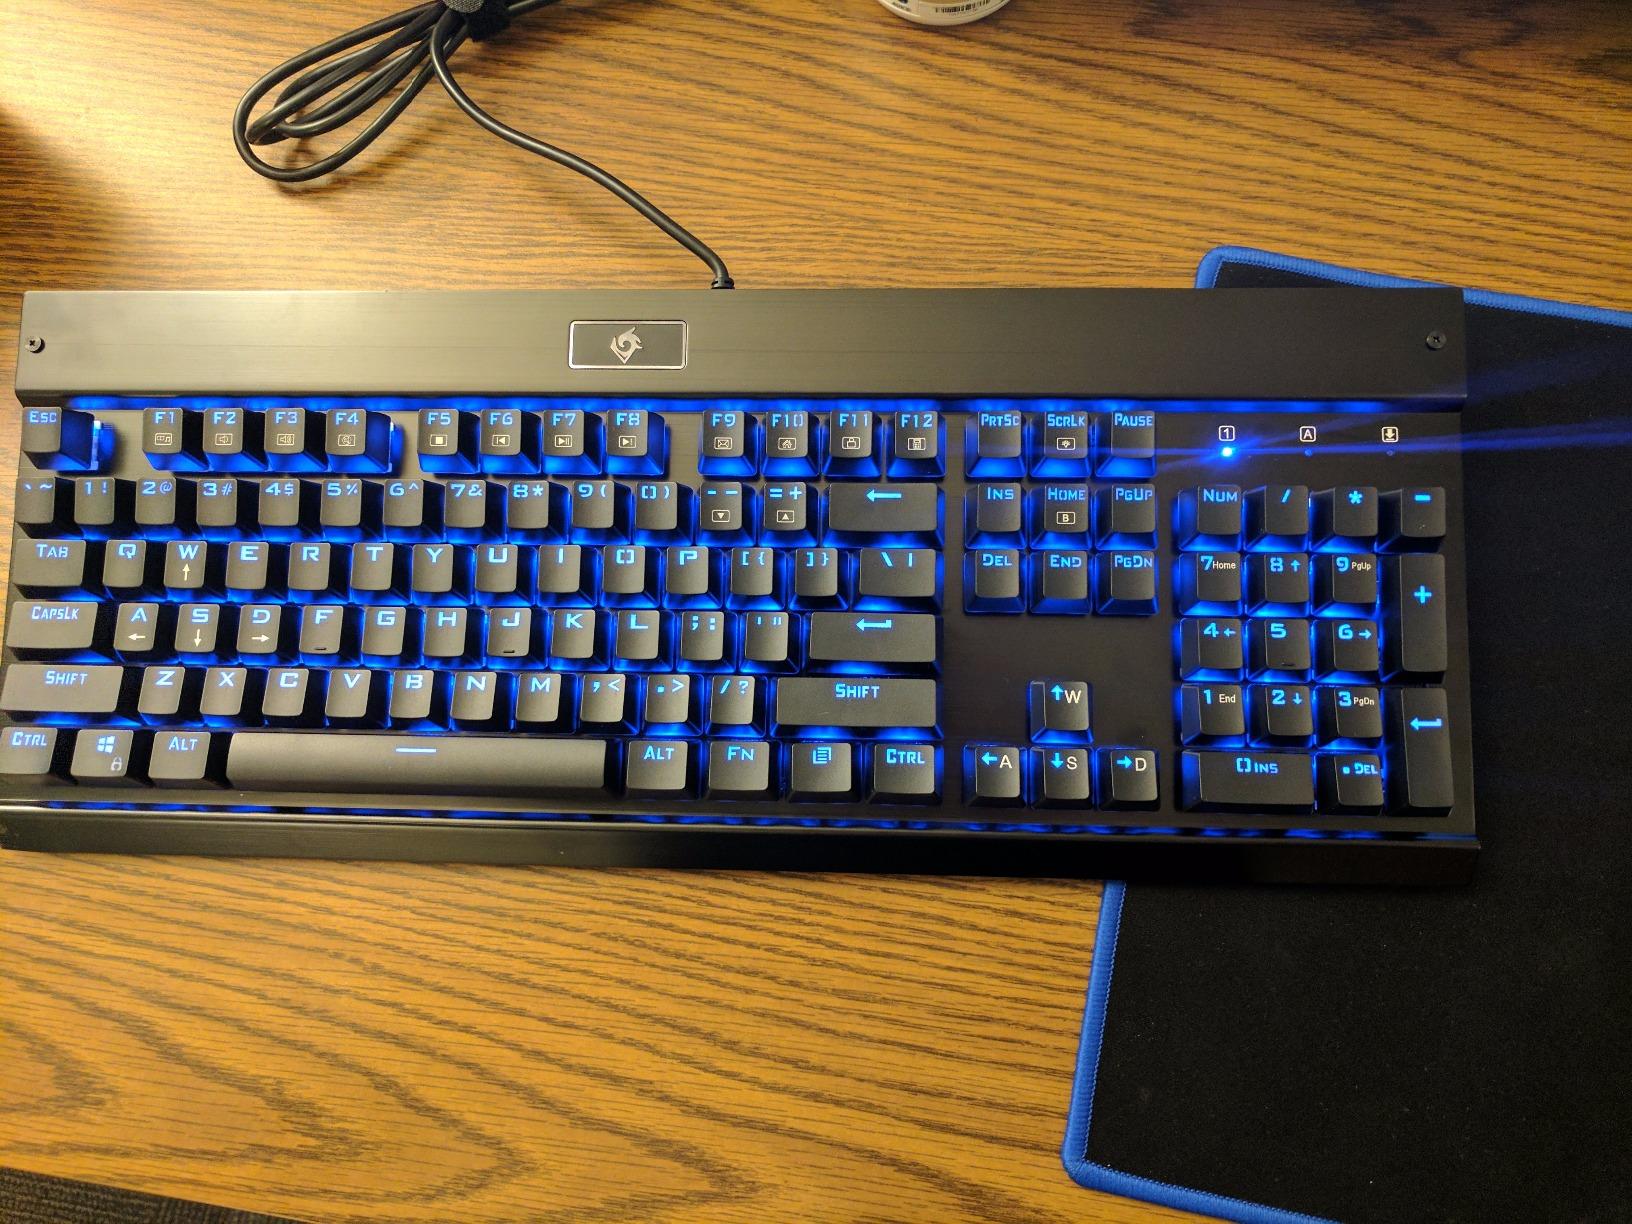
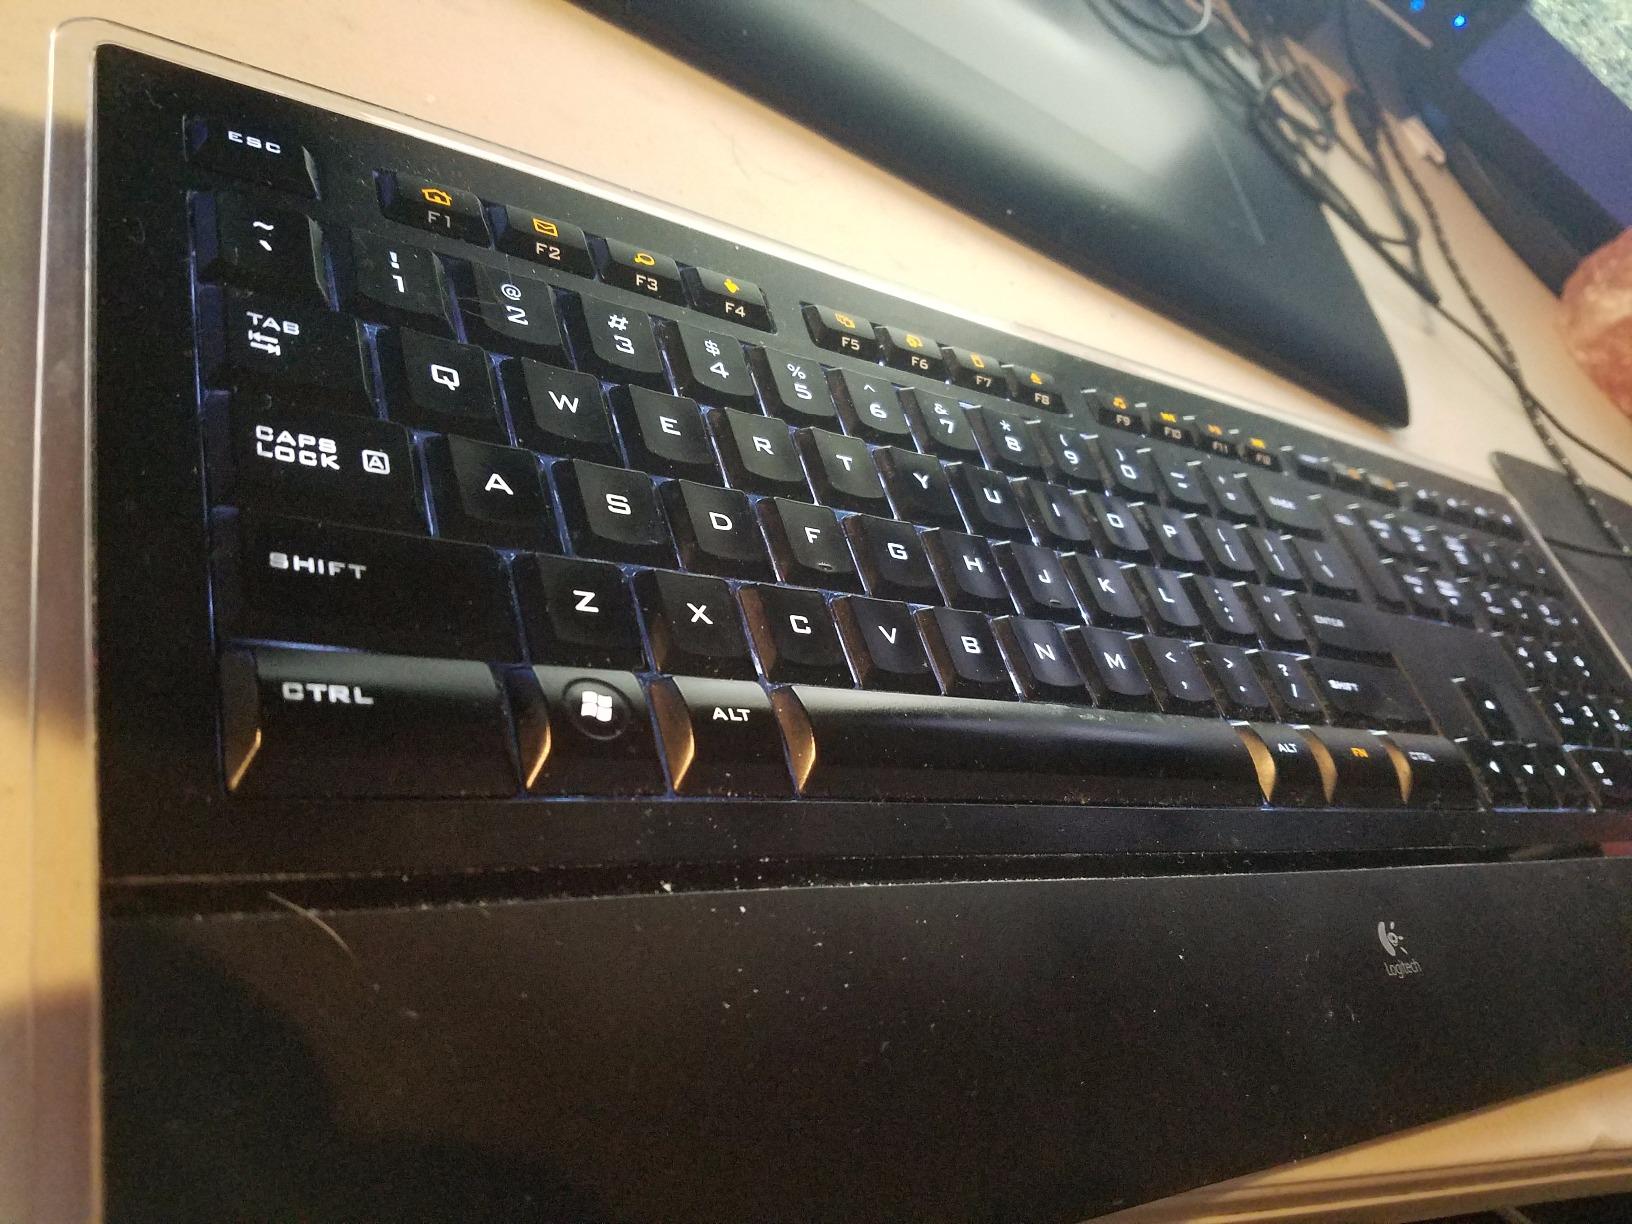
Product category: keyboard
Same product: no